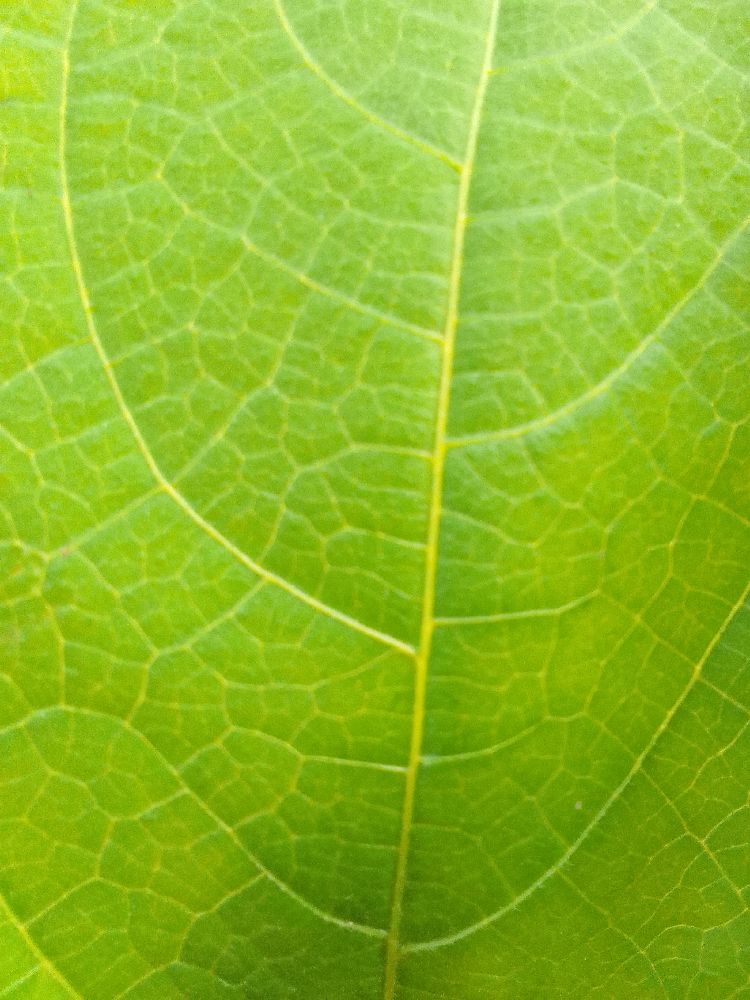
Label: healthy